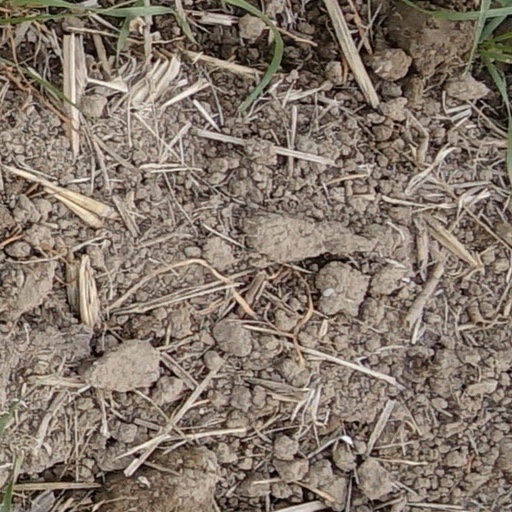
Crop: wheat